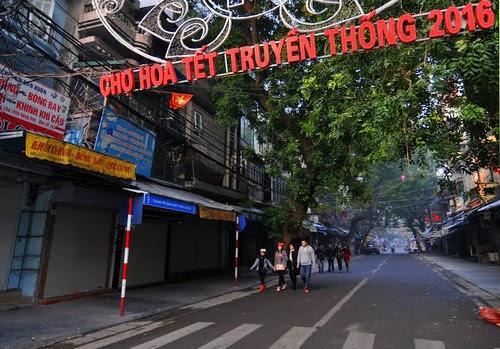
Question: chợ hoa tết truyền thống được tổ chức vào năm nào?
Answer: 2016